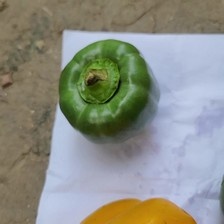
Label: capsicum